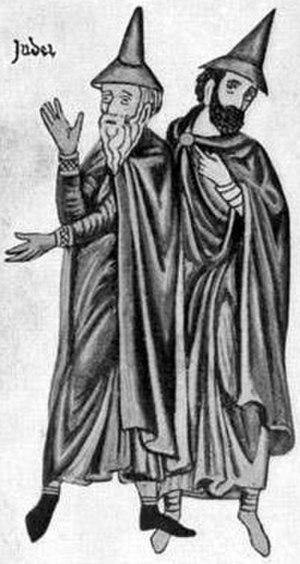
L’histoire des Juifs d'Allemagne est emblématique de l'histoire des Juifs en Europe occidentale, entre antijudaïsme, intégration liée à l'universalisme des Lumières et antisémitisme moderne.
Un sorcier ou une sorcière est une personne qui pratique la sorcellerie. Si l'image du sorcier et de la sorcière est très variable selon les cultures, la sorcière est dans le monde occidental principalement associée à sa capacité à voler sur un balai, aux sabbats et à la chasse aux sorcières. Le sorcier est parfois associé au voyant, d'autres l'associent au chaman, qui est un spécialiste de la communication avec les puissances de la nature et les défunts. La sorcière est un personnage récurrent de l'imaginaire contemporain, à travers les contes, les romans, les films et les masques des fêtes populaires.
Cette page propose une liste de couvre-chefs par ordre alphabétique.
Le chapeau juif, connu aussi sous les noms de coiffe juive, Judenhut ou hoods en allemand et de pileus cornutus en latin, était un chapeau pointu infamant en forme de cône ou d'entonnoir renversé, blanc ou jaune, porté par les Juifs dans l'Europe médiévale et parfois dans le monde islamique.